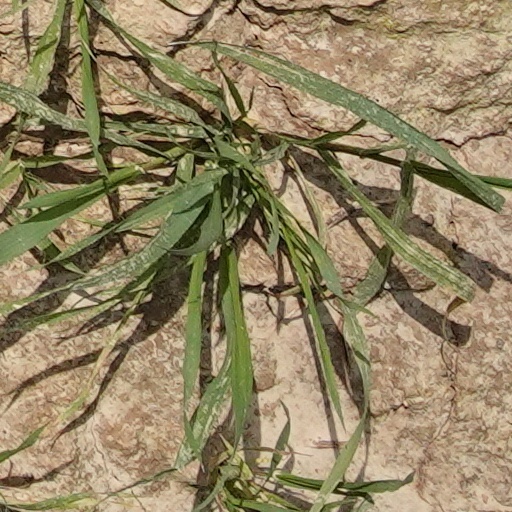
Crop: wheat